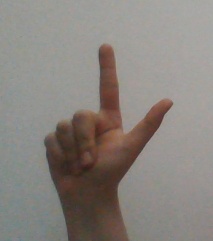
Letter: laam